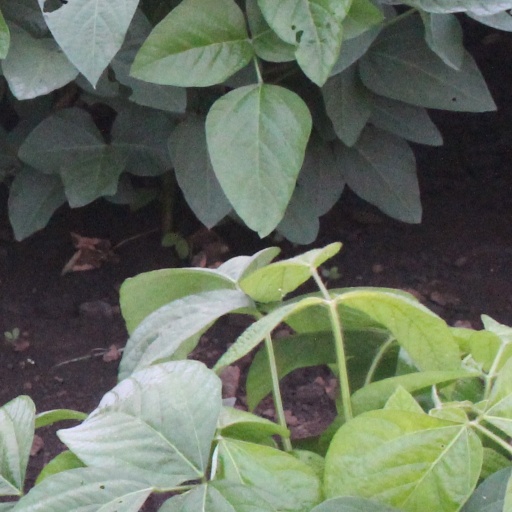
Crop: soybean